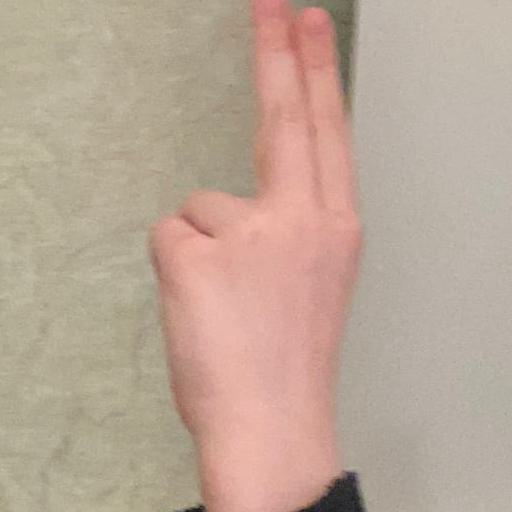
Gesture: two_up_inverted